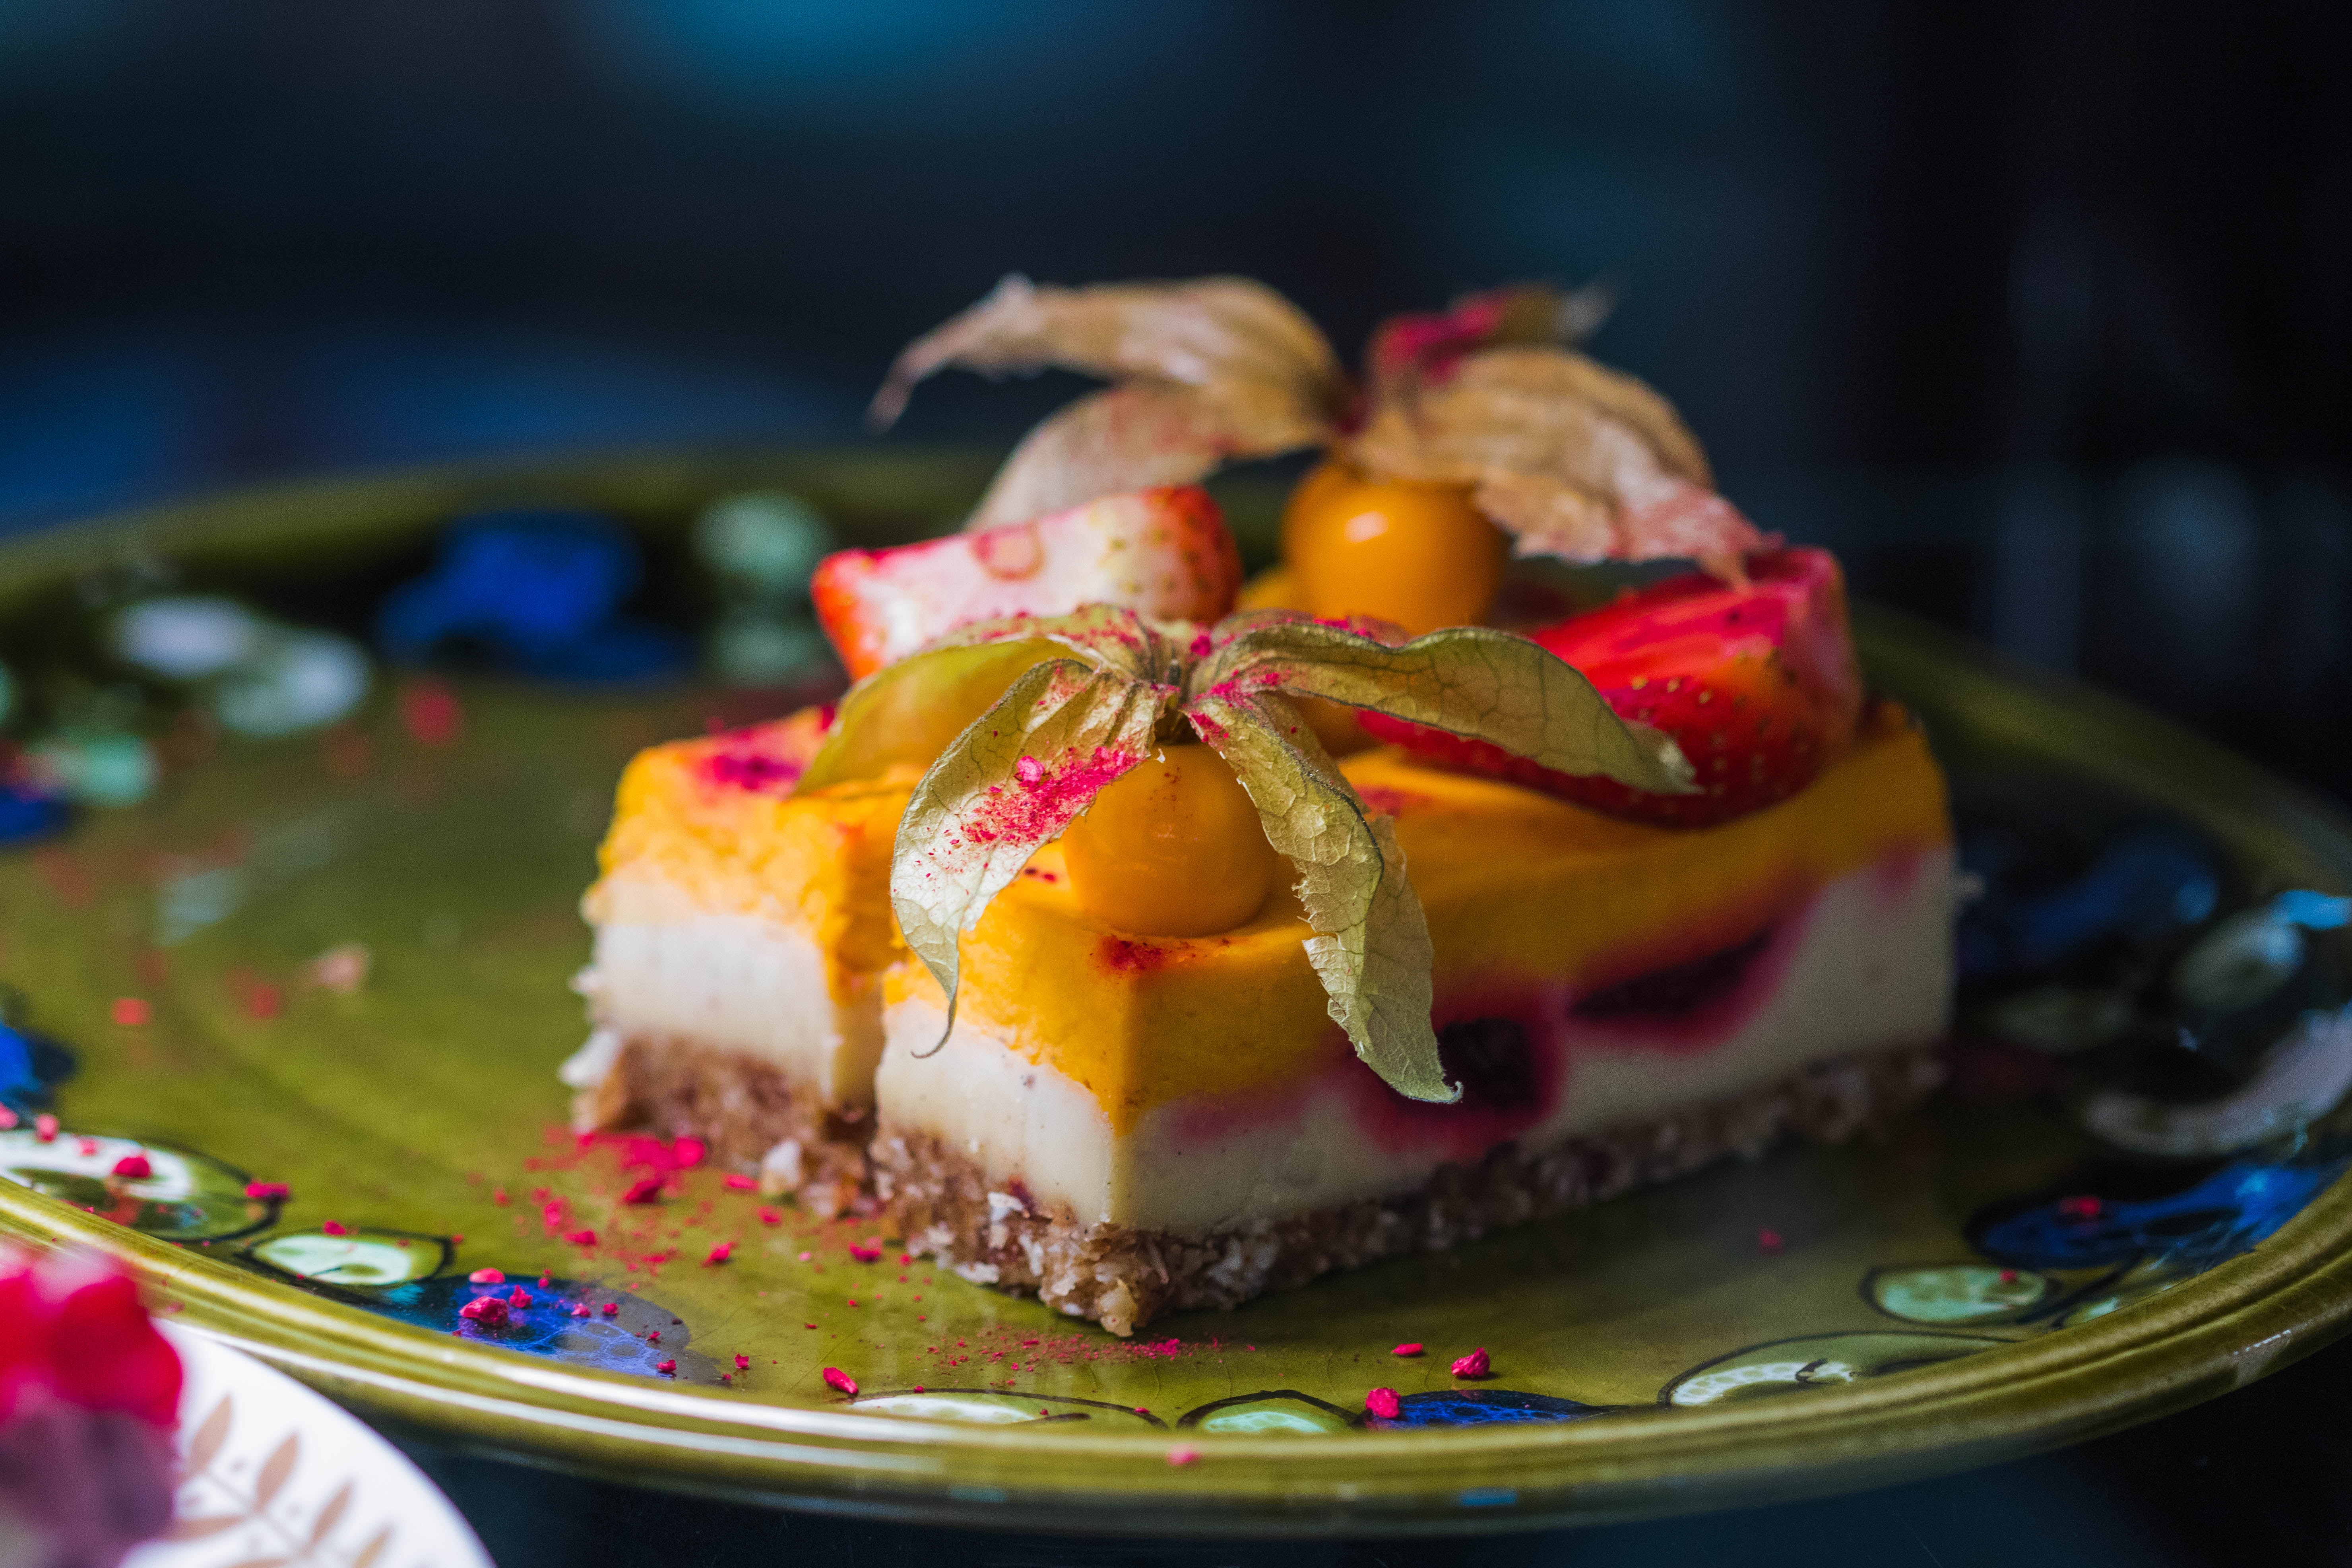
dish, food, cuisine, ingredient, dessert, sweetness, baked goods, produce, recipe, fruit cake, bavarian cream, frozen dessert, cake, vegetarian food, finger food, baking